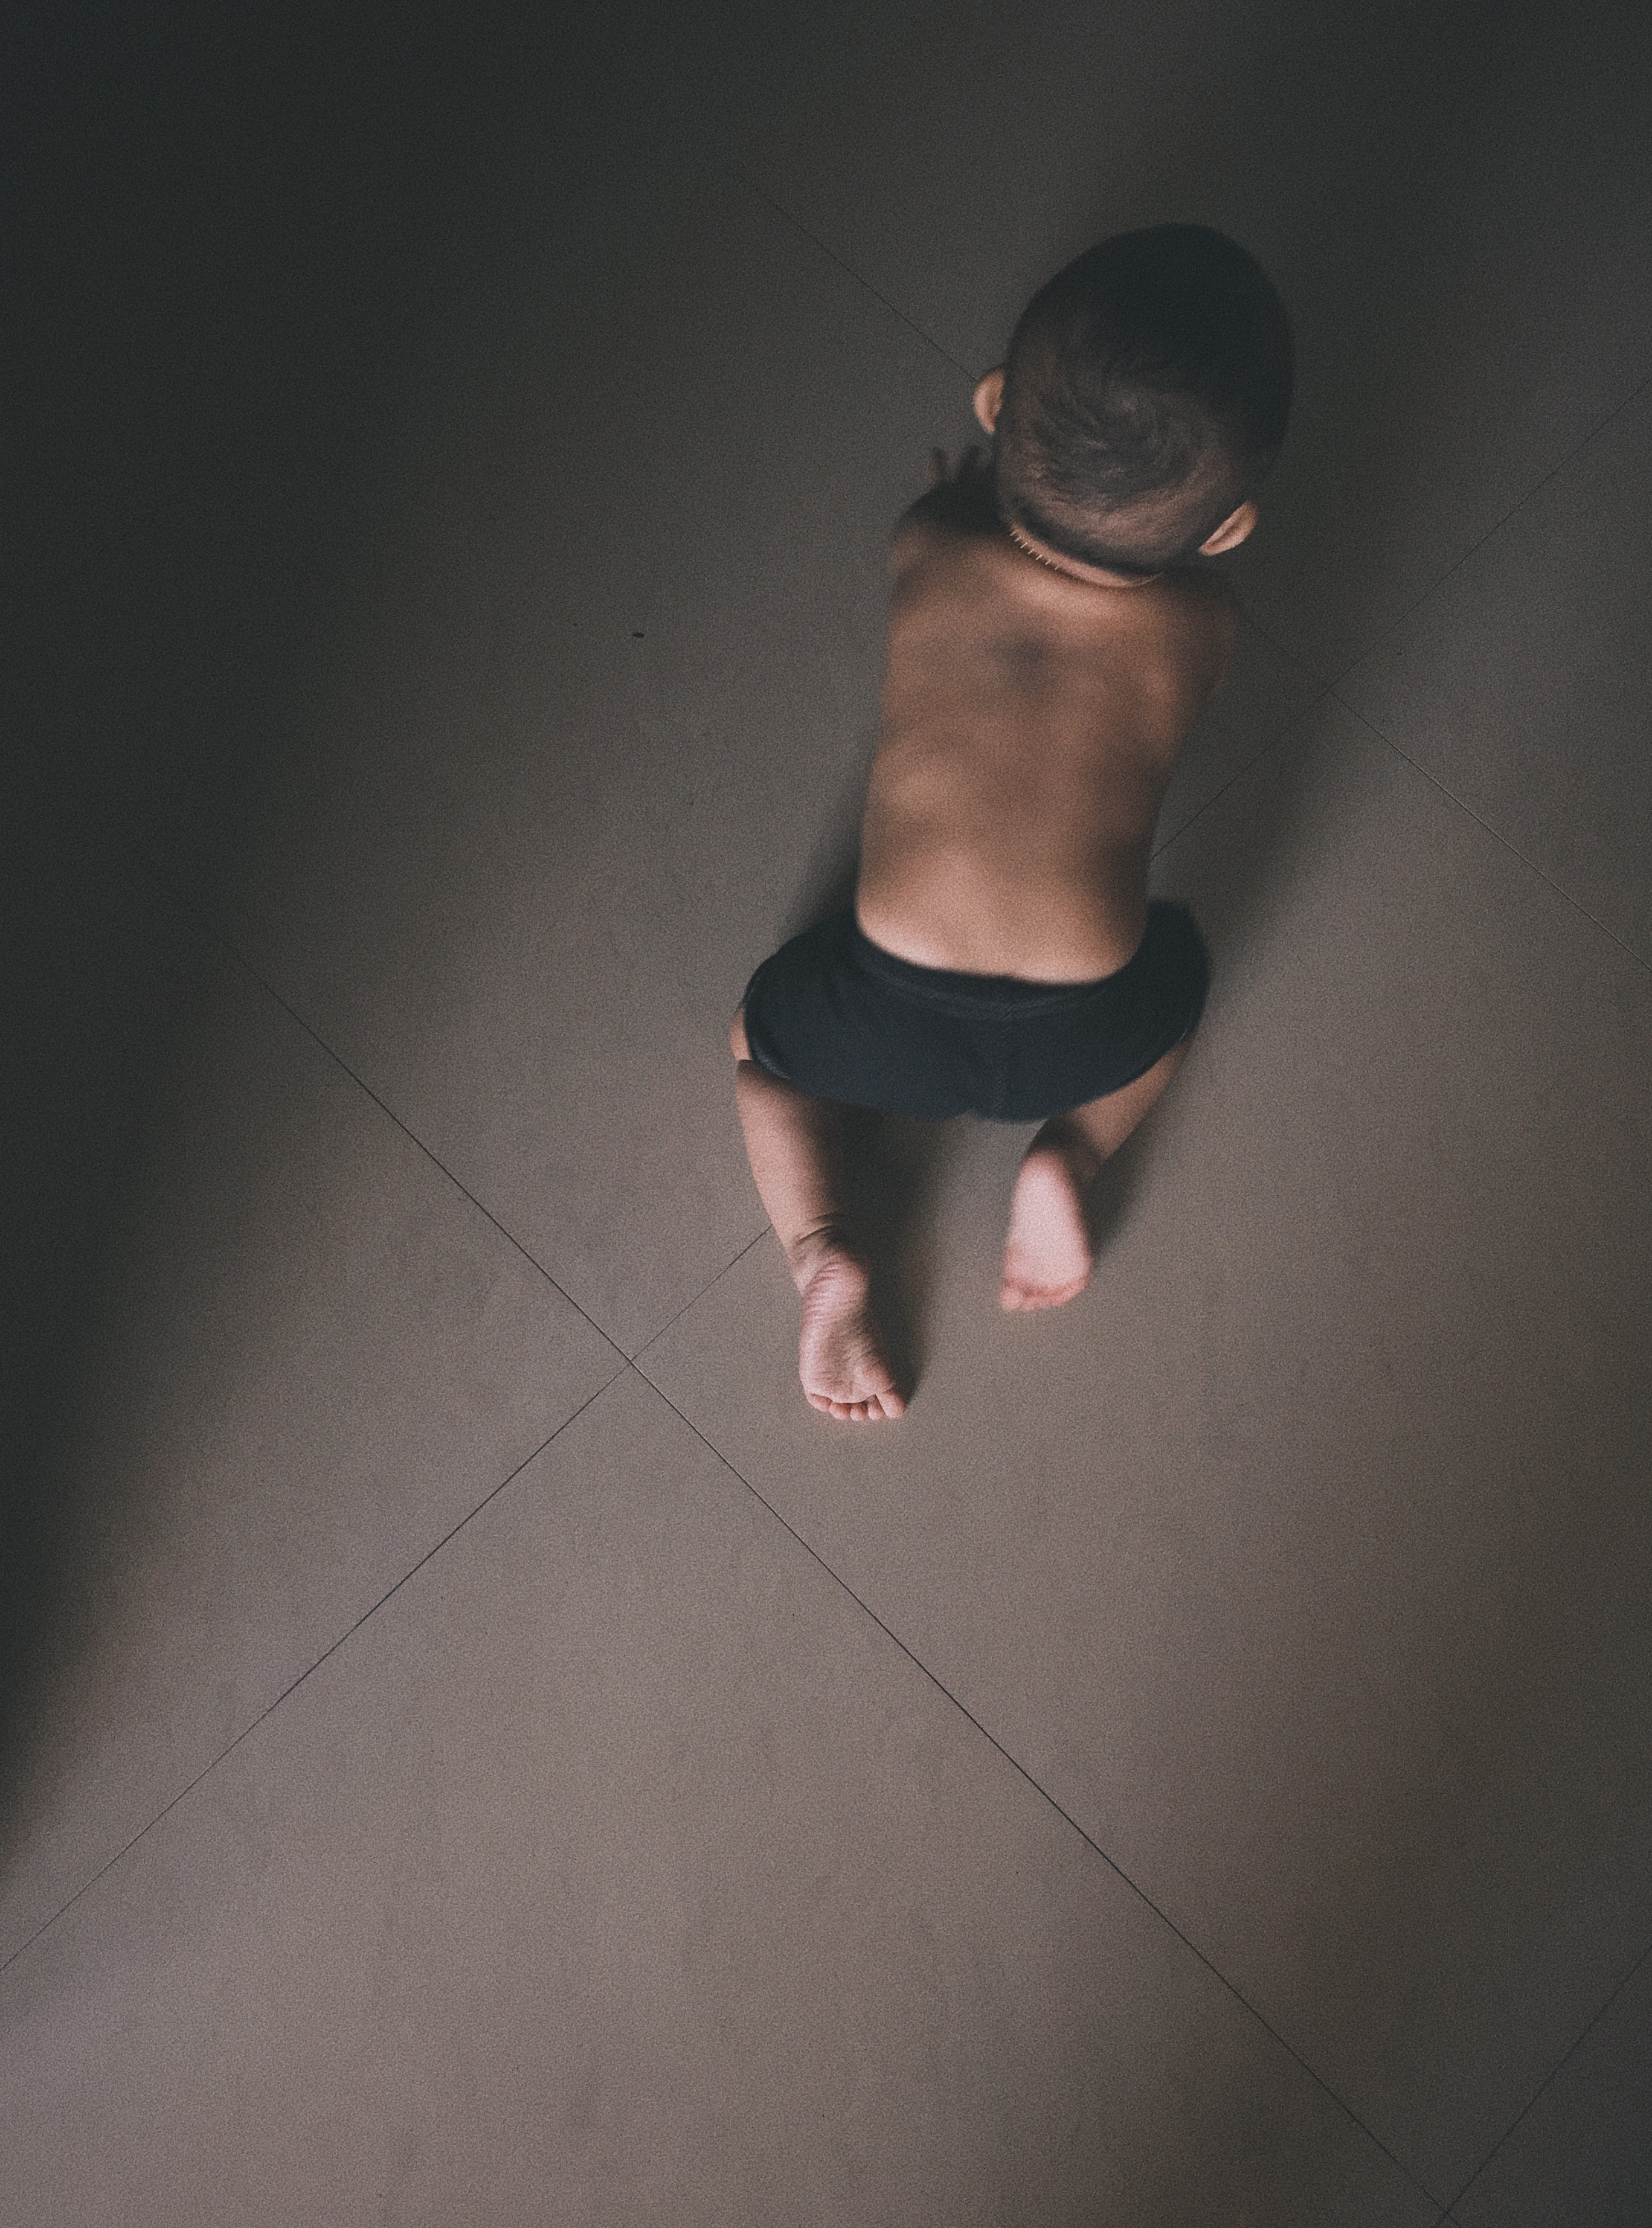
arm, Barechested, joint, leg, sky, human body, fun, photography, child, hand, elbow, barefoot